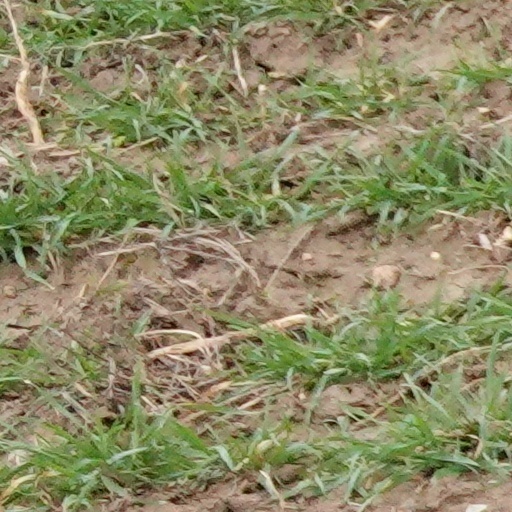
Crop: wheat